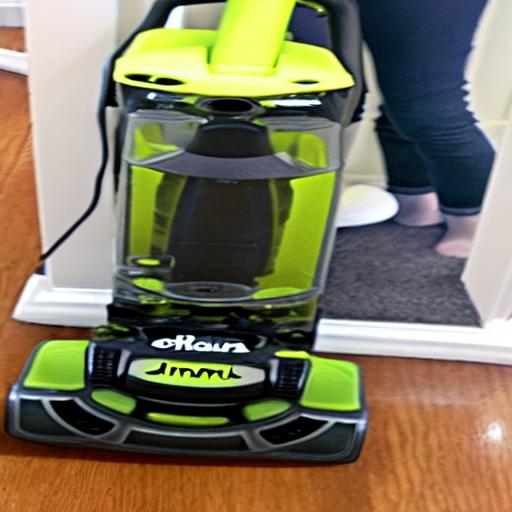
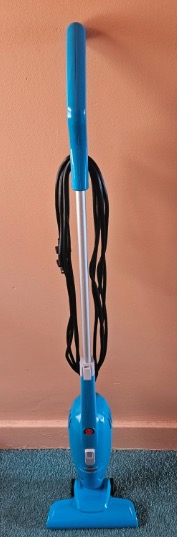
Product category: items_vacuum
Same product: no